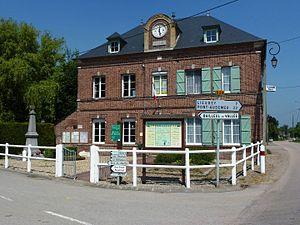
Saint-Aubin-de-Scellon est une commune française située dans le département de l'Eure, en région Normandie.